Maersk Air

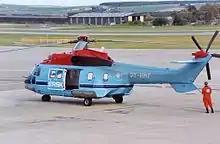
Eurocopter AS332 Super Puma at Aberdeen Airport in 1994

Maersk also aimed at serving the inclusive tours charter market. To gain better access to the market, Maersk bought two travel agents in December 1971, Raffels Rejser and Bangs Rejser. To better target the charter market, Maersk Air bought five used Boeing 720Bs in 1973. This was followed up with purchasing Unisol in 1974 and the three were merged to form a new agency under the brand Unisol and 120,000 annual trips. After having lost 100 million Danish krone (DKK) by 1979, Unison was sold to Tjæreborg in 1980. A participating cause was Unisol's inability to profile itself in a market dominated by two high-profile, yet diametrical, owners.